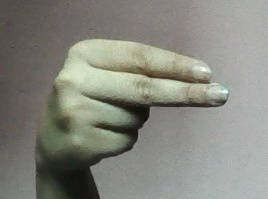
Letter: ain